Nartanasala (2018 film)

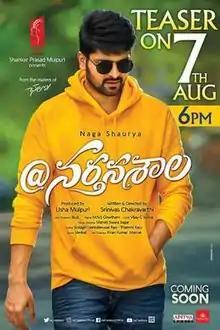
Film poster

Nartanasala (stylized as @Nartanasala) is a 2018 Indian Telugu-language romantic comedy film written and directed by debutant Srinivas Chakravarthi. The film was produced by Usha Mulpuri on Ira Creations banner which featured Naga Shourya and newcomer Kashmira Pardeshi and Yamini Bhaskar in the lead.